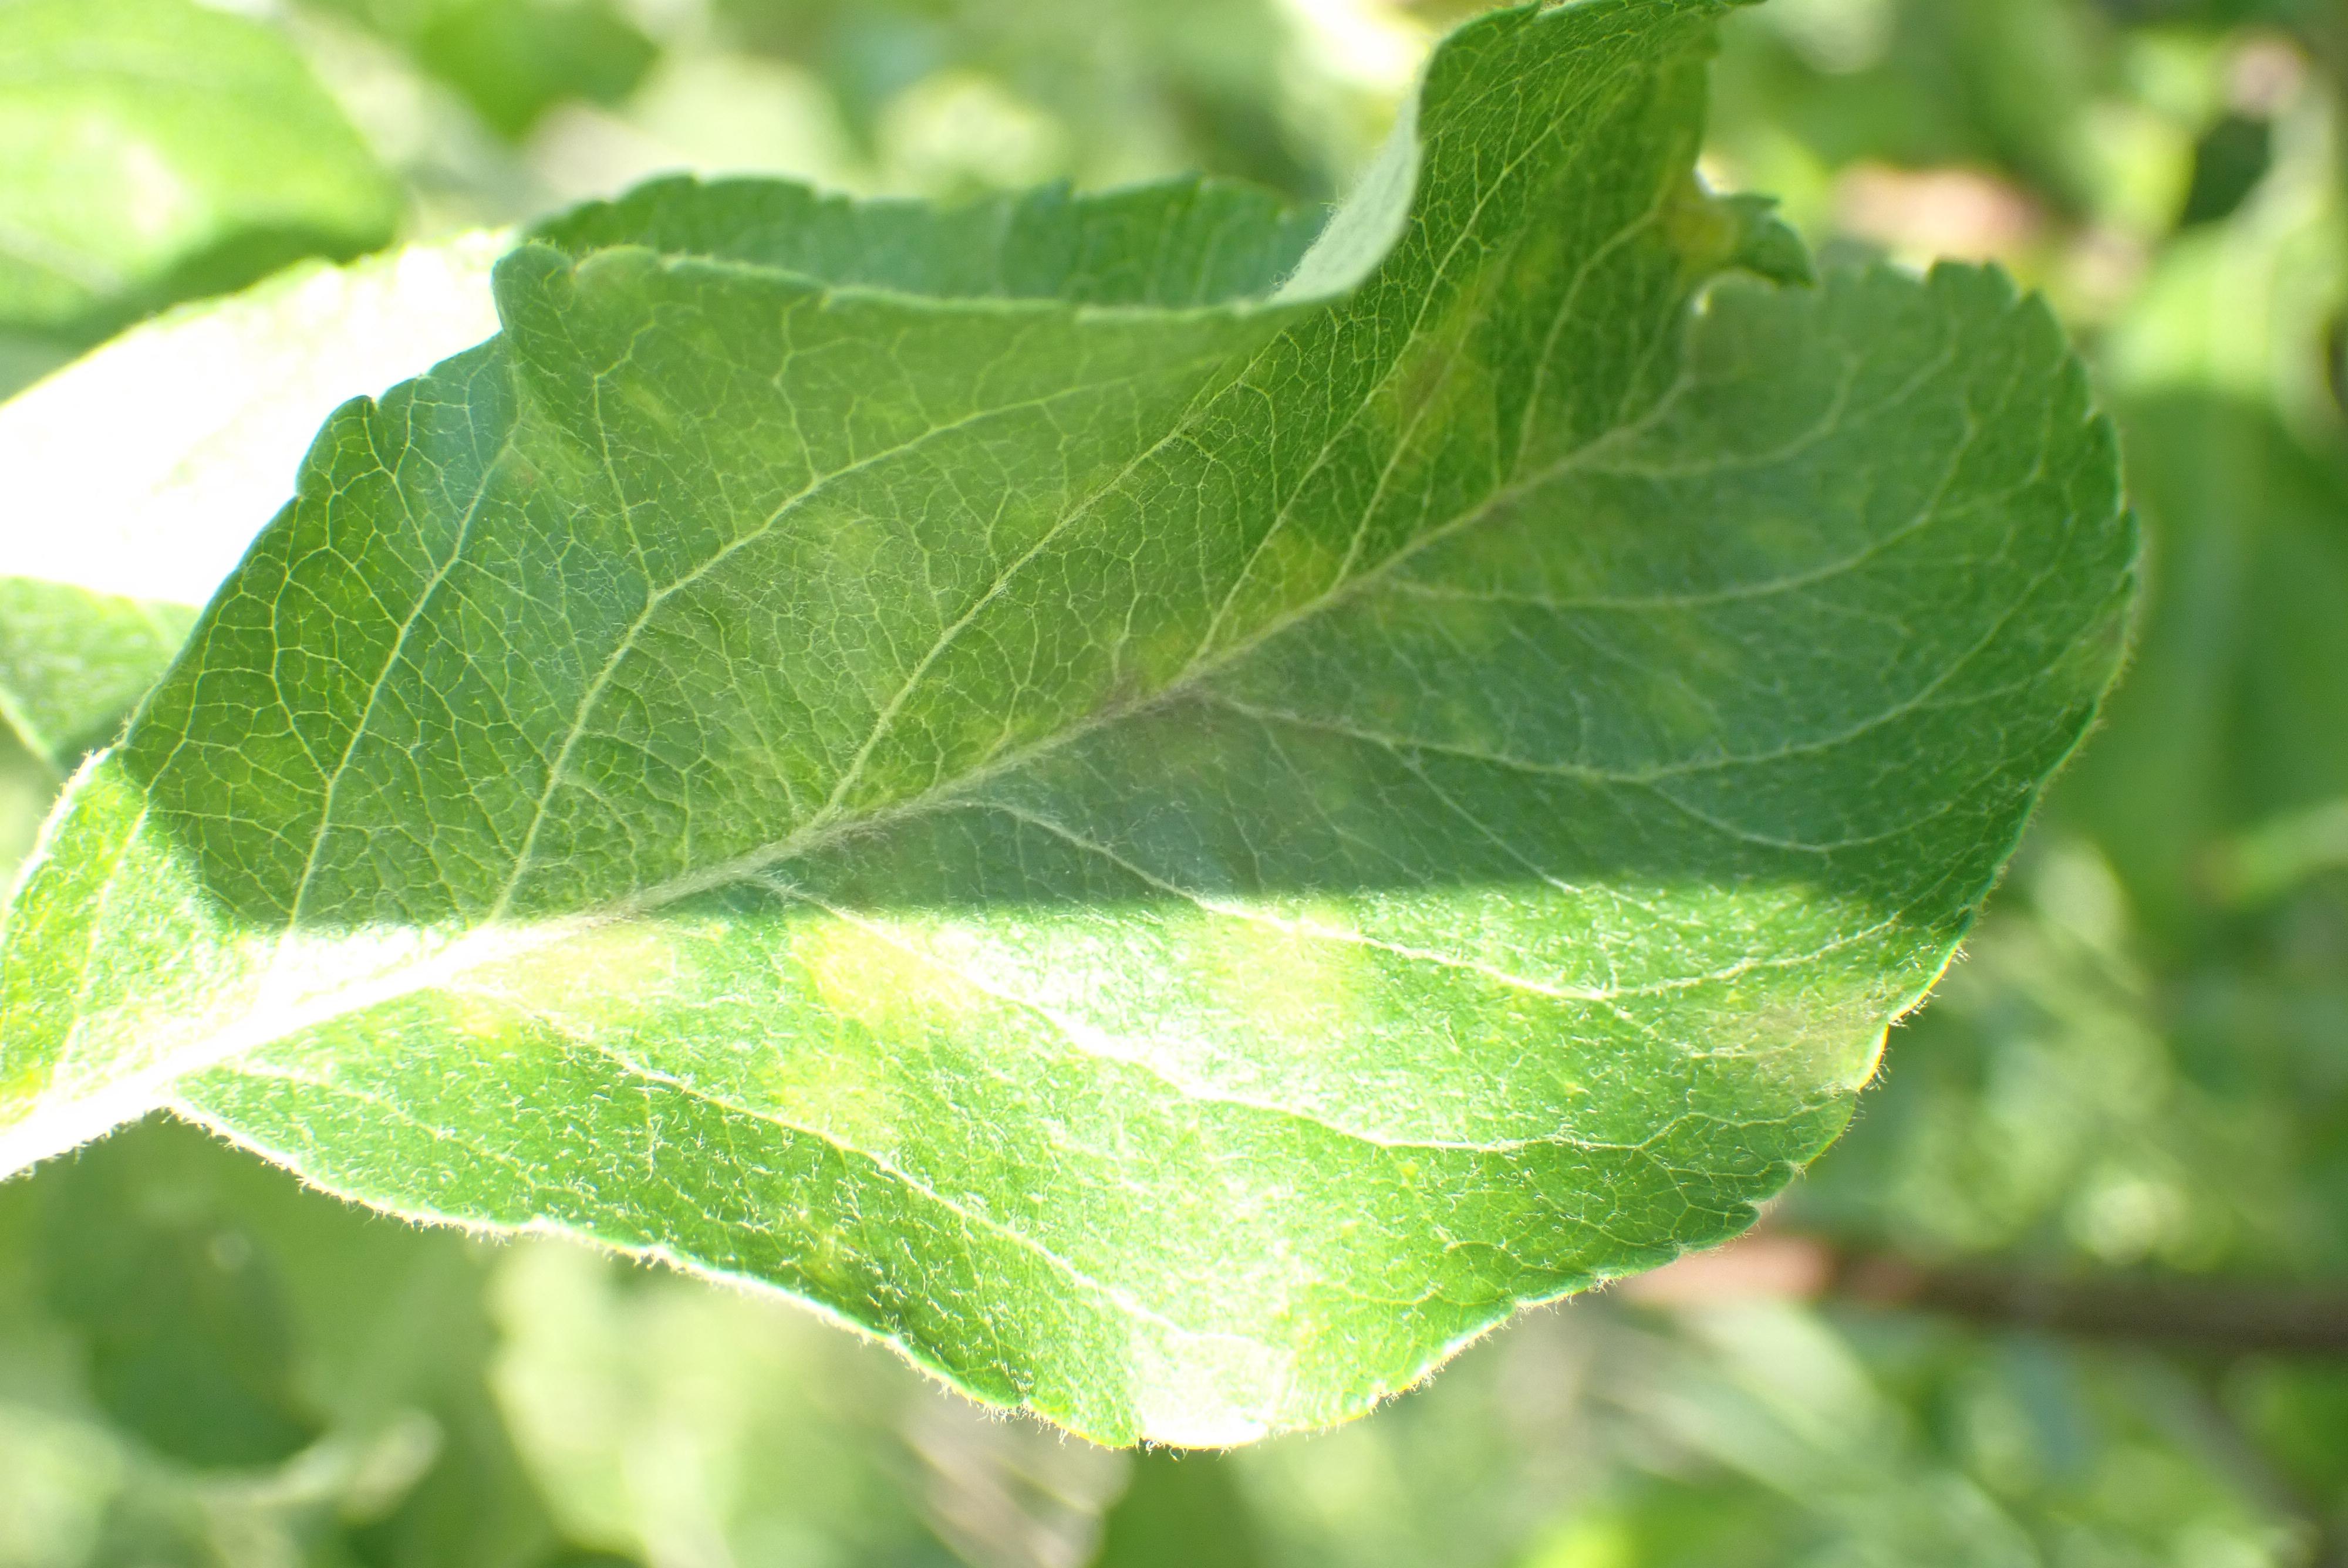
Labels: scab